1824 Saint-Louis coal mine disaster

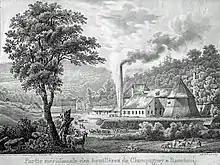
The Saint-Louis coal mine

In August 1821, according to the reports of the time and the civil mining engineer François Mathet (1823-1908), Mr. Parrot, mining engineer, first noticed the presence of firedamp in this mine while drilling the Cheval adit, a short distance from the outcrops. At that time, Mr. Parrot (again according to François Mathet) "recommended that the operators take the precautions in use at the time, which consisted of igniting the firedamp that had accumulated at the top of the tunnels by a worker called Pénitent, who crawled along covered with wet cloths".